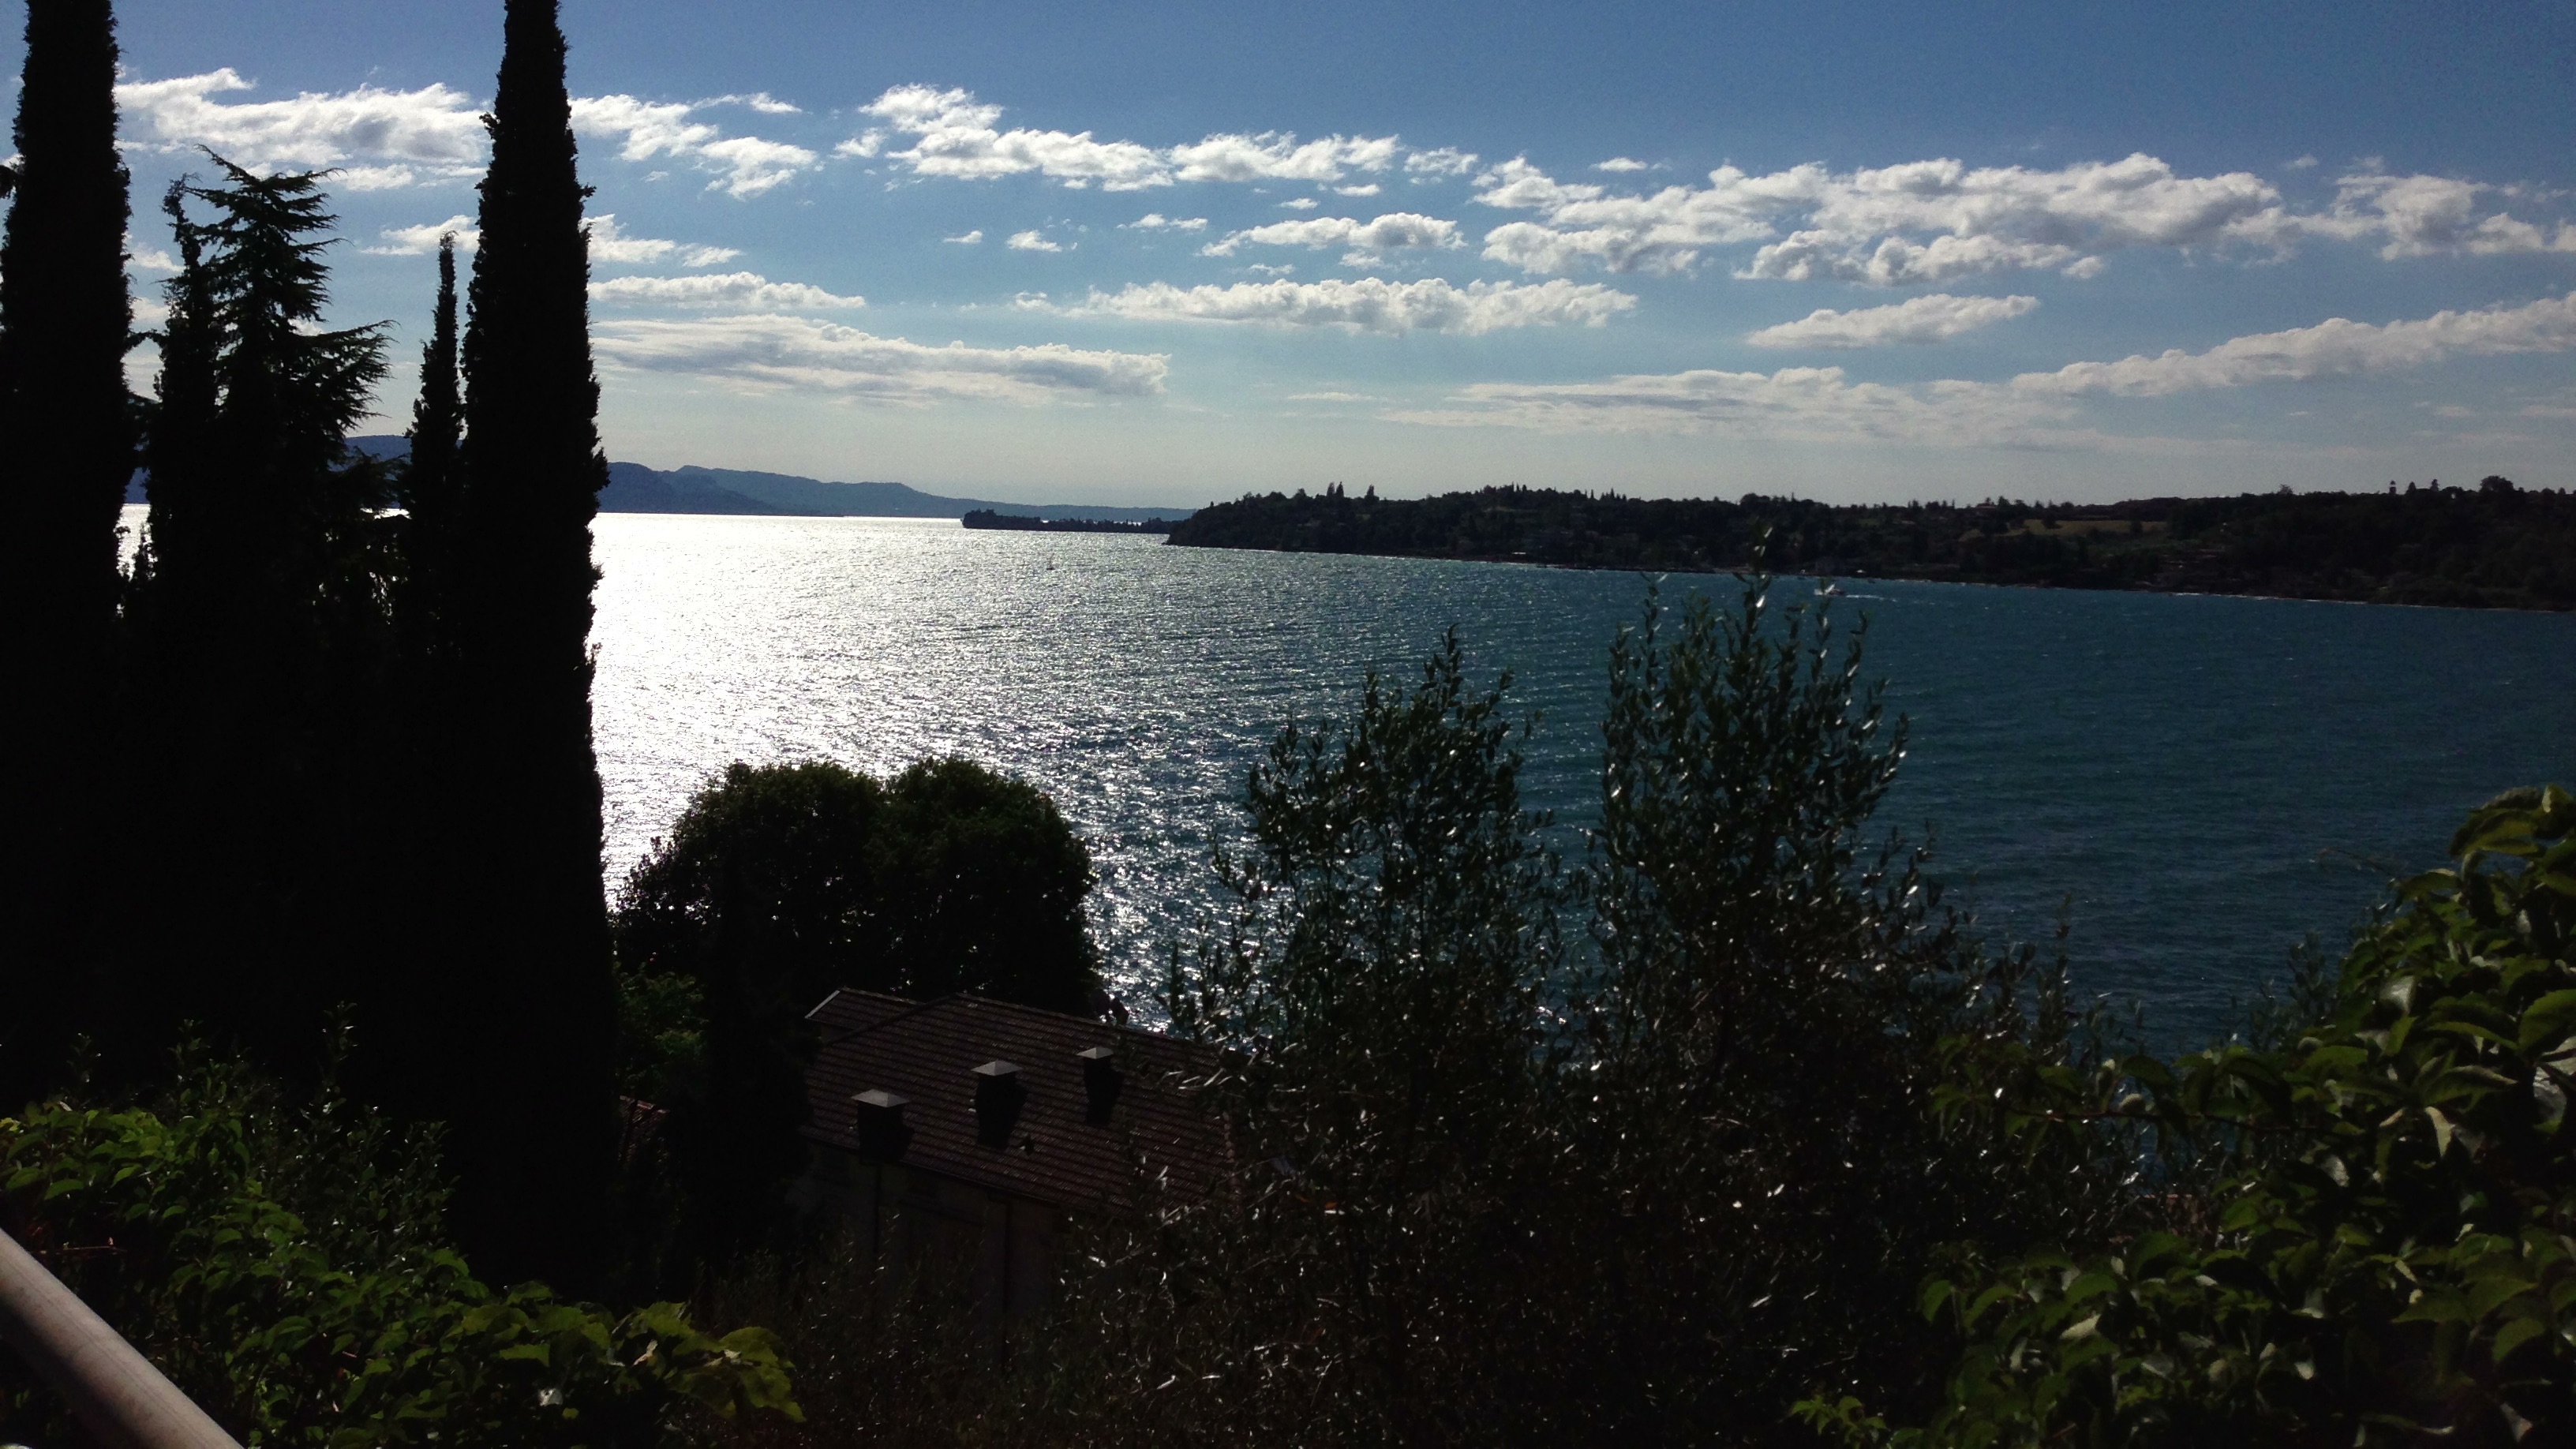
sea, coast, tree, water, nature, mountain, cloud, sunlight, morning, lake, dusk, reflection, bay, reservoir, body of water, loch